John W. Brady

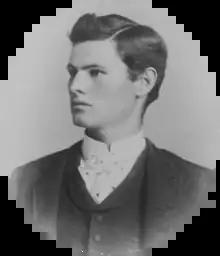
Brady in 1891, aged about 21

John W. Brady was born on April 6, either in 1869 or 1870, in Brenham, Texas. His parents were James and Agnes Brady, British emigrants who became early settlers of Austin when they moved to the city in 1871. He was the brother of Will Paul, David John, Agnes Margaret, and Helen Gertrude Brady, and the uncle of, among others, the philologist Caroline Brady.